Frank Buck (animal collector)

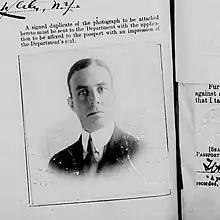
Frank Buck's passport photo, 1918

Meanwhile, Robison had an order from the United States Department of Health for 500 rhesus monkeys from India at $20 each. According to the "Saturday Evening Post" in 1953, "World War I was on and the monkeys were vitally needed for trench-gas experiments. But Ansel Robison could not seem to get any action out of his agents in India. But the order had to be filled; it was a patriotic necessity. Ansel began making preparations to go to India."